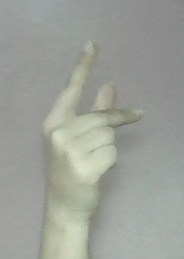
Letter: dha